Foreign relations of Poland

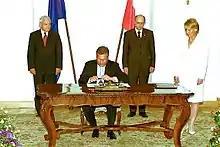
The signing by President Aleksander Kwaśniewski of the treaty on Poland's accession to the European Union.

The Republic of Poland is a Central European country and member of the European Union and NATO, among others. Poland wields considerable influence in Central and Eastern Europe and is a middle power in international affairs. The foreign policy of Poland is based on four basic commitments: to Atlantic co-operation, to European integration, to international development and to international law.